Helena Paparizou

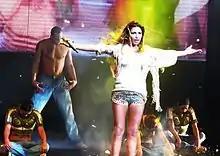
Paparizou performing "Katse Kala" at Thalassa: People's Stage on 12 September 2009.

Paparizou was featured on the Bonnier soundtrack project "Alla Himlens Änglar", released in August, where she contributed her first Swedish-language songs "Allt jag vill" (Everything I want) and "Genom krig och kärlek" (Through war and love). On 23 October 2008, she performed with other artists in a concert at the Siemens Arena in Vilnius, Lithuania, that was attended by approximately 10,000 people. From 30 October to 9 April she again performed alongside Paschalis Terzis at Iera Odos with Manos Pirovolakis as the opening act. Paparizou was the main act at the Thalassa: People's Stage, a concert-themed club stage, from May to September. At this venue she was supported by acts 15.50, Stavento and Loukas Giorkas. Paparizou returned to the stage of MAD Secret Concerts on 26 May, the eighth edition of the series. A video titled "MAD Secret Concert Vol.II" was released in mid-late 2009. During the winter, Paparizou went to Sweden where she worked on her new album and spent time with her mother. An English-language album had been announced for 2009, however those plans did not materialise because of Paparizo's father's sudden death. Three songs were recorded, one of which is a tribute to him.